Two Years Before the Mast

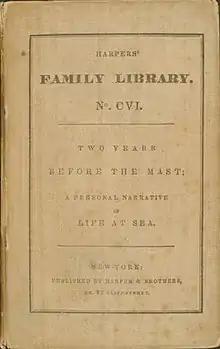
First edition of "Two Years Before the Mast", 1840

In 1869, Dana published a new edition which removed some content from the original and added an appendix entitled "Twenty-Four Years After". This appendix recounts his visit to California in 1859, after the Gold Rush, by which time the state had been totally transformed. During this trip, he revisited some of the sites mentioned in the book as well as seeing old friends, including some that had been mentioned in the book, and others he did not like, such as the company agent he had worked with, Alfred Robinson, who by this time was himself an author of a book on California. Dana expressed gratitude to Robinson for being polite to him, despite Dana not being kind to him in his book. He visited the Fremont mining operations in Mariposa County. Along with Jessie Fremont and her party, he went to Yosemite Valley. Stopping along the way at Clark's Station in Wawona, he described Galen Clark as a gracious host.